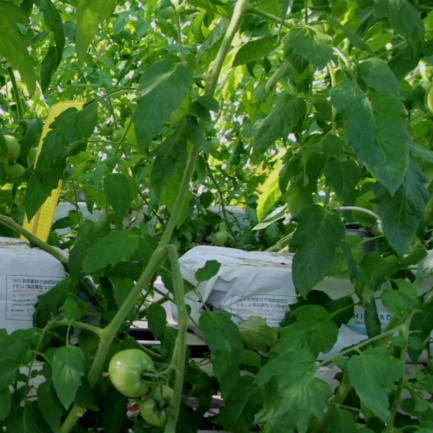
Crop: tomato